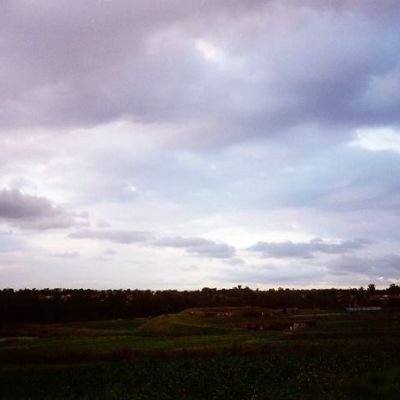
Cloud type: Stratocumulus (Sc)